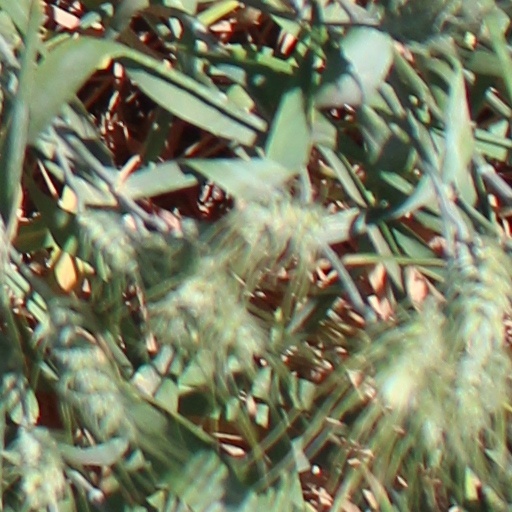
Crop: wheat